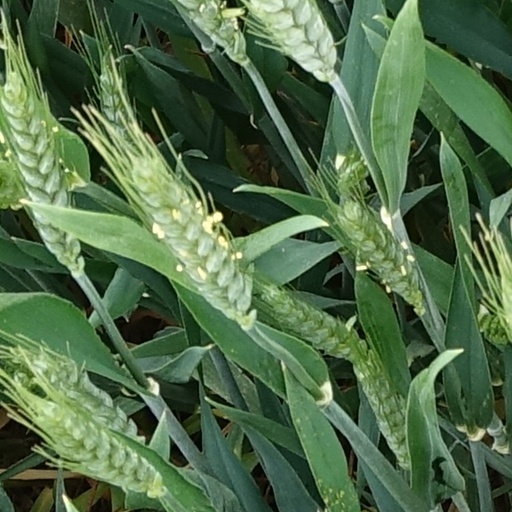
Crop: wheat